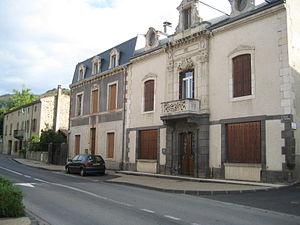
Rue principale de Perrier